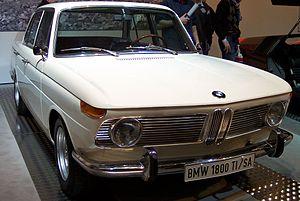
Gérald Langlois von Ophem, né en 1935, est un pilote automobile belge de compétitions sur circuits pour voitures de sport Grand Tourisme, durant les années 1960.
Pascal Ickx, né le 30 mars 1937 à Lubbeek, est notamment un pilote automobile belge de compétitions sur circuits pour voitures de sport Grand Tourisme durant les années 1960.